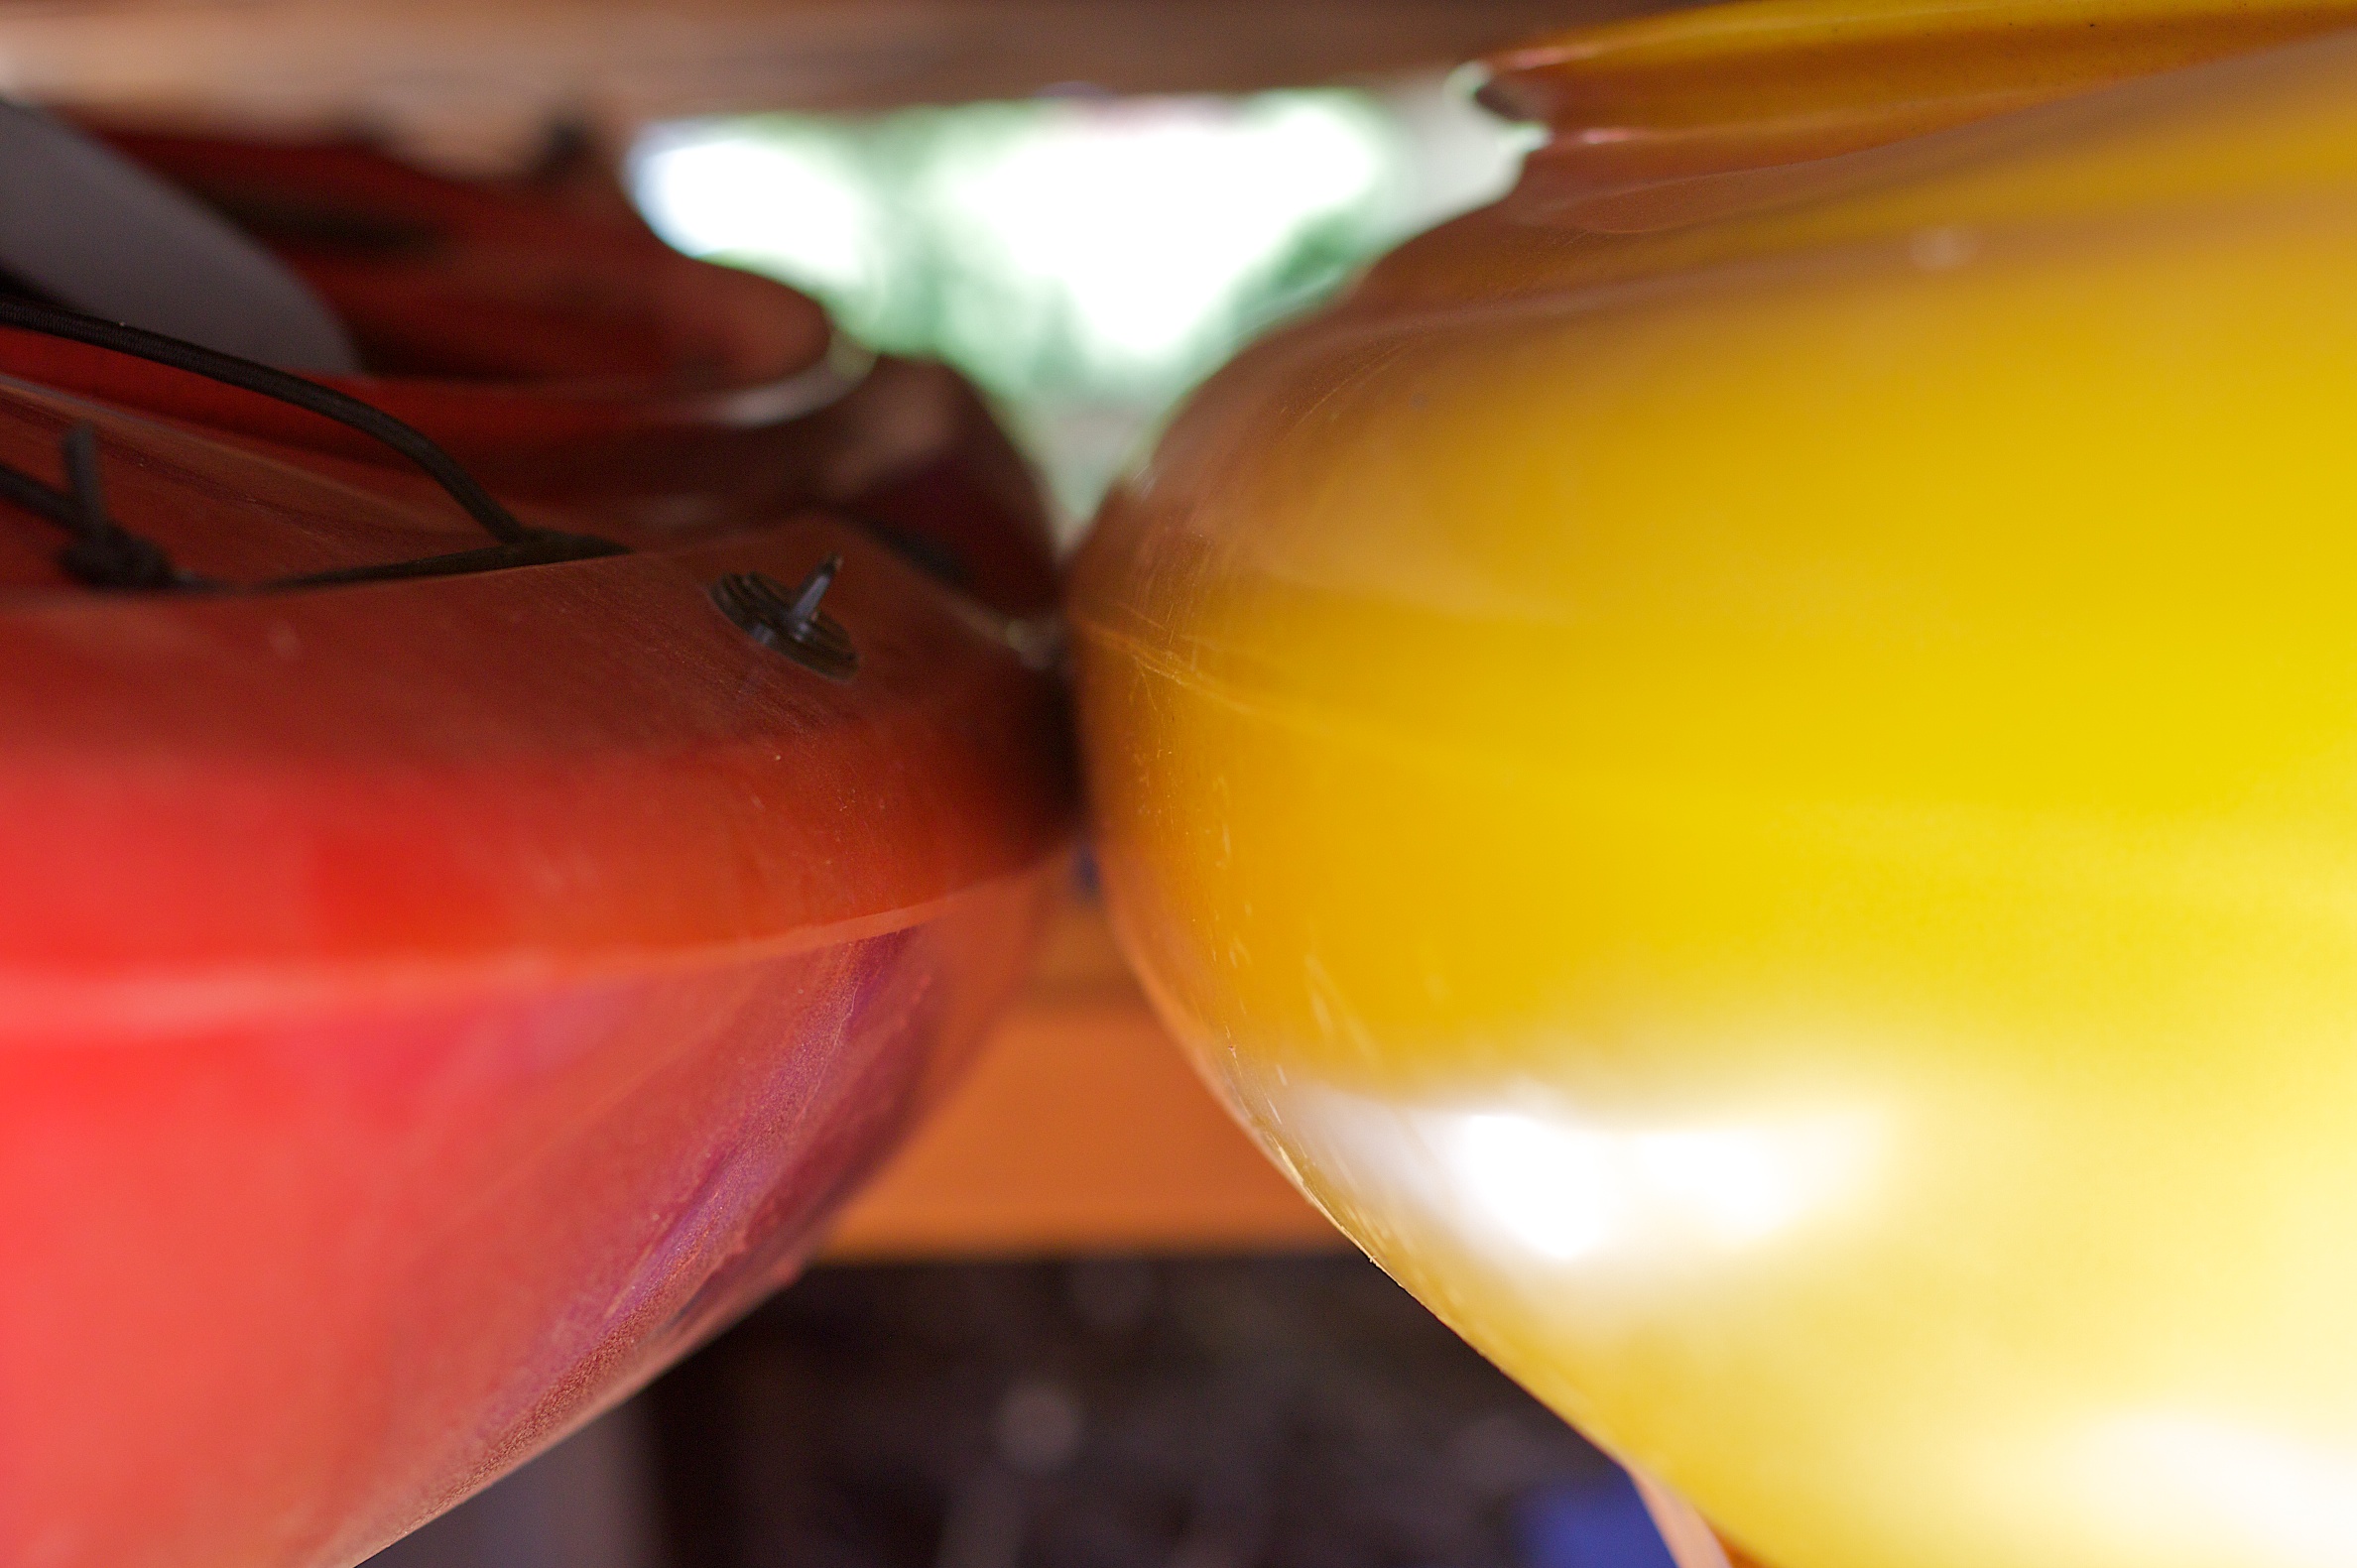
plant, fruit, flower, petal, food, produce, color, yellow, kayak, close up, 2010365, macro photography, flowering plant, land plant